Marsalforn Bay

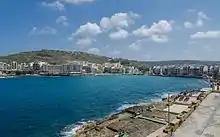
A view of Marsalforn Bay

Marsalforn Bay is a bay located in Marsalforn, Gozo, in the Maltese archipelago in the Mediterranean Sea.